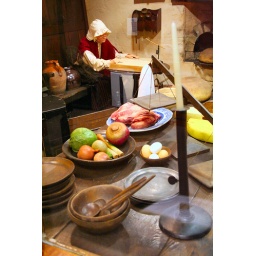
Reconstruction of a traditional 19thC kitchen in Swansea Museum. Taken through glass so an occasional rogue reflection